Battle of Pákozd

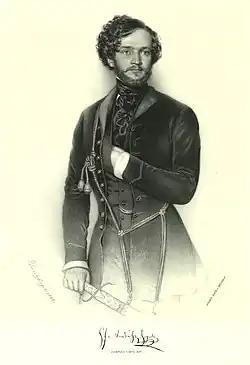
Andrássy Gyula Prinzhofer

The left wing was deployed on the southern shore of Lake Velence, near Gárdony and Agárd, on both sides of the road to Pest in front of Sukoró. This wing, leaning on the lake Velence, was commanded by Colonel Mihály Répásy. In and around Agárd was stationing a unit of almost 4000 soldiers under the lead of Colonel Mór Perczel, in order to prevent an eventual encircling movement by the enemy. This section was also crossed by a road, and the terrain was similar to that on the northern shore. As both sides of the road leading to there were wet and swampy, the enemy attack could hardly have expected success from this direction: no wonder the Croatian army did not attack from this direction. Móga here meant active defense in case of need, as indicated by the fact that in addition to the 6 cannons and one battalion each of soldiers and volunteers, he deployed here nearly 600 hussars. If necessary, the latter could be moved relatively quickly around the lake to its northern shore.